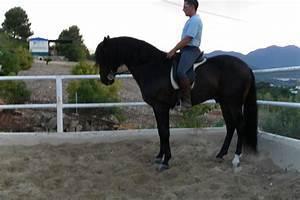
horse